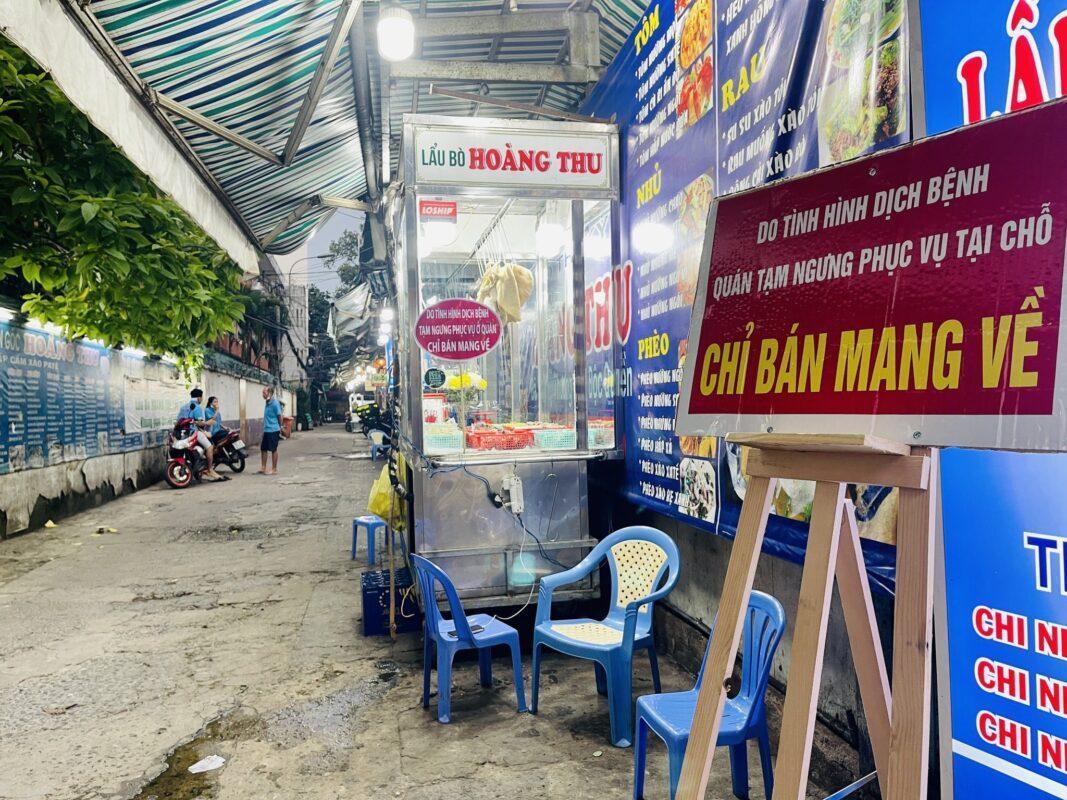
ở phía trước hàng ăn là sự xuất hiện của một tấm biển